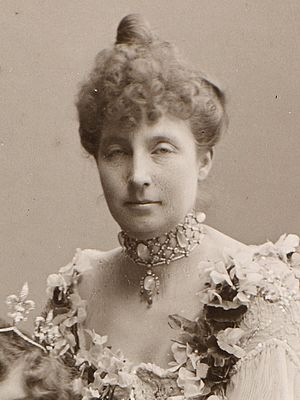
Carl Sonne (fotograf)
Fotografi af Prinsesse Marie af Orleans taget af Carl Sonne
Carl Christian Sonne var en dansk fotograf. Han var kongelig hoffotograf for det danske, svenske og norske hof.